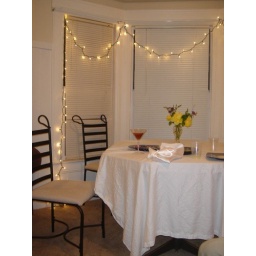
I set up the kitchen table in the living room... doesn't it look soo cute